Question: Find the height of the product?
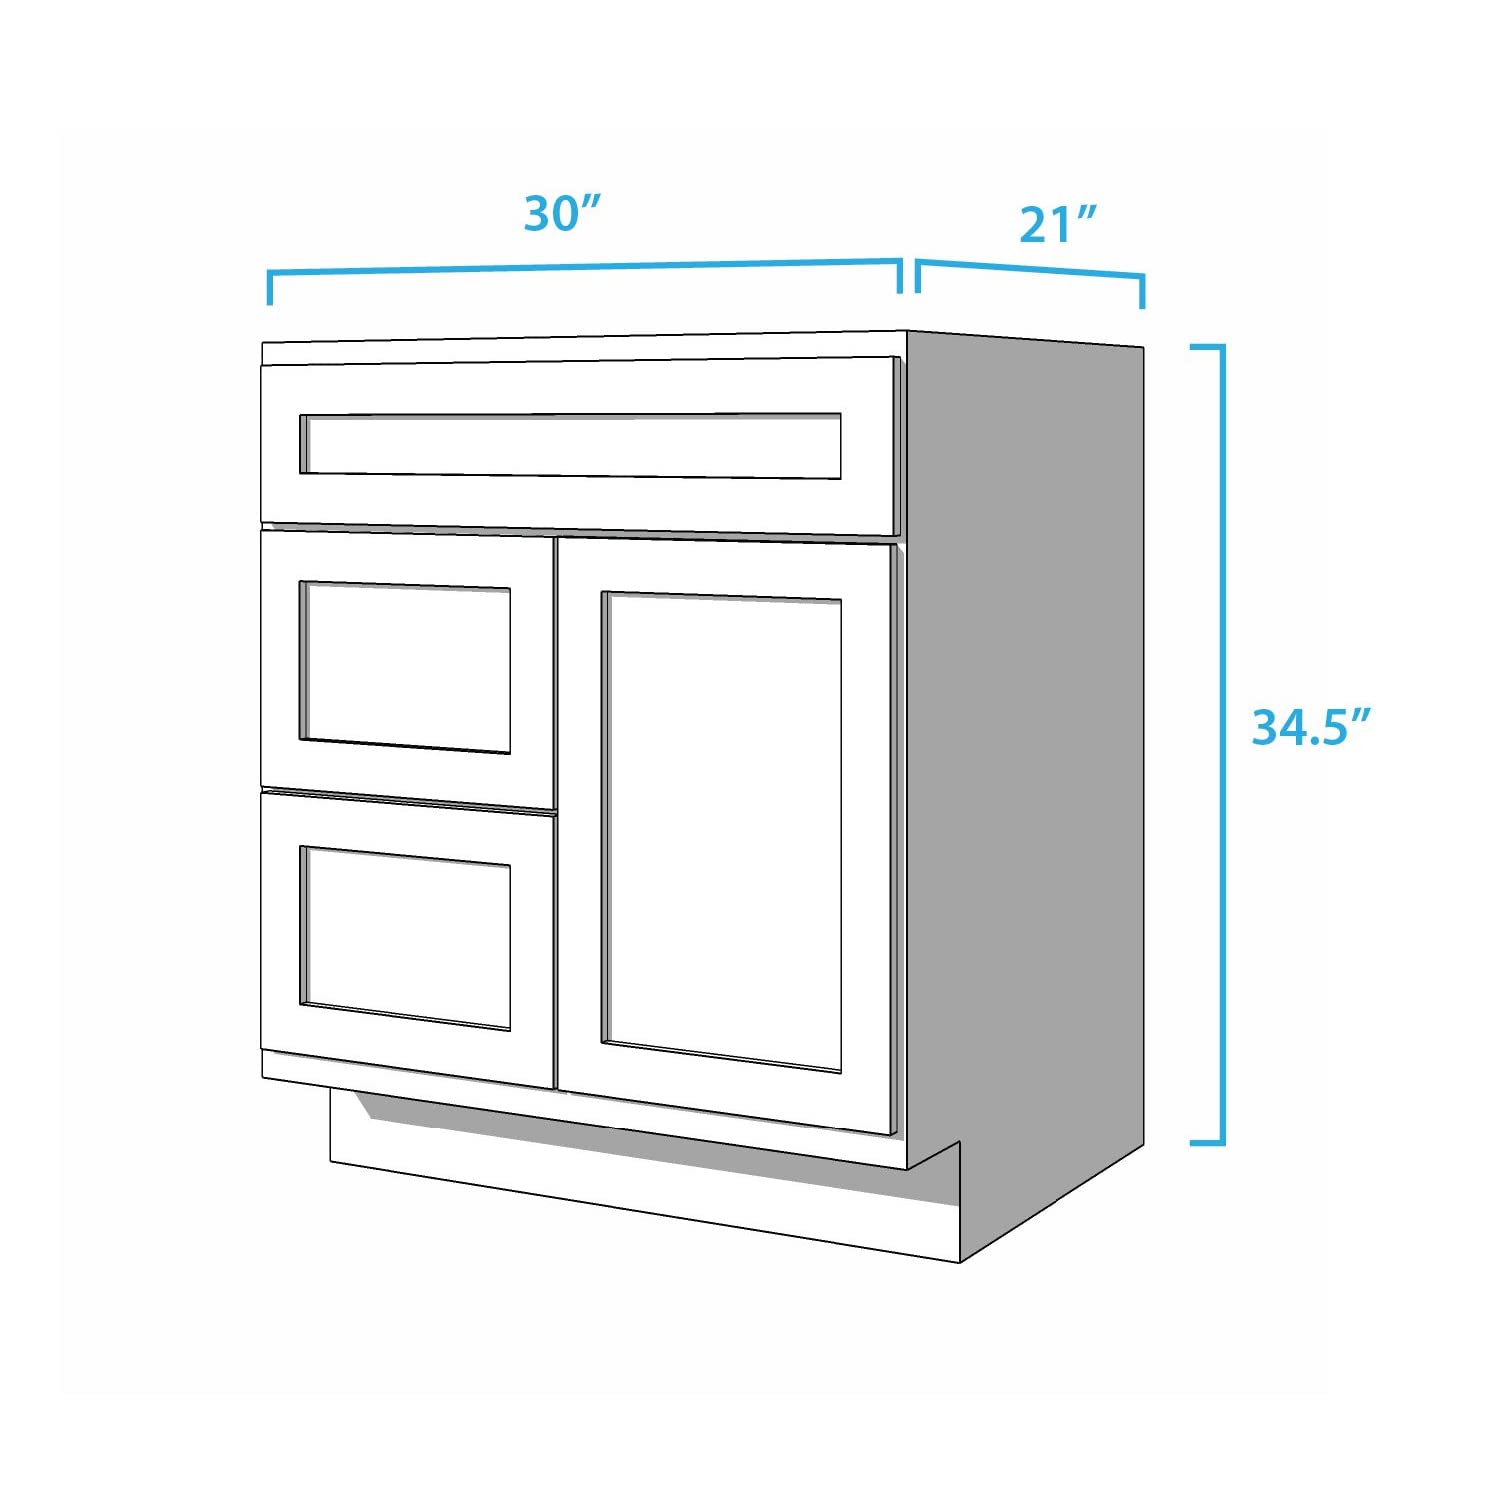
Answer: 34.5 inch